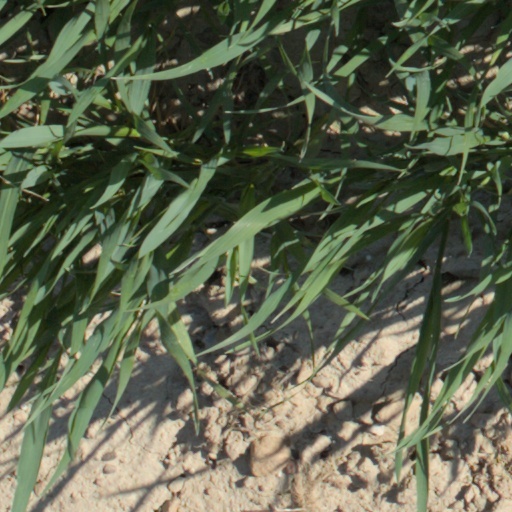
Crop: wheat